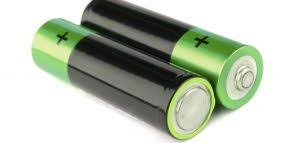
Waste category: battery